Cowdenbeath

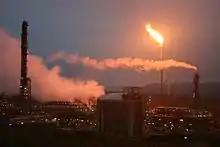
Mossmorran Petrochemical Plant

Notably, photographs of Cowdenbeath High Street circa 1900 published in Stenlake Publications show a flat High Street in which it is possible to view its entire length from north to south under the overarching railway bridge. This is impossible today, as the subsidence on the High Street has been so great that the railway bridge now obscures the view from one end to the other.